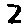
Label: 2